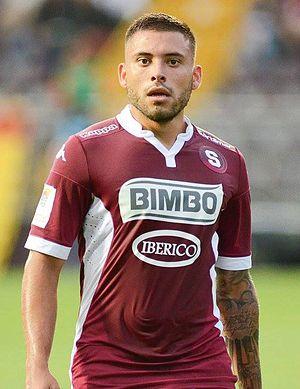
David Ramírez est un footballeur international costaricien, qui évolue au poste d'attaquant. Il évolue actuellement au Deportivo Saprissa, en prêt de l'Omonia Nicosie.